Andreas Esswein

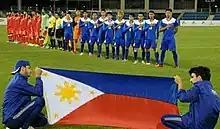
Esswein making his debut with the Philippine U22 national team against Bahrain in Manama, Bahrain.

Around December 2017, Esswein received an offer from Thailand to play in their Thai League but due to failed terms and negotiations of the contract during the transfer window Esswein ended up being free agent.